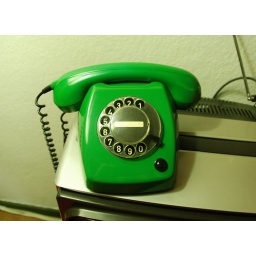
Standard Dutch telephone in green